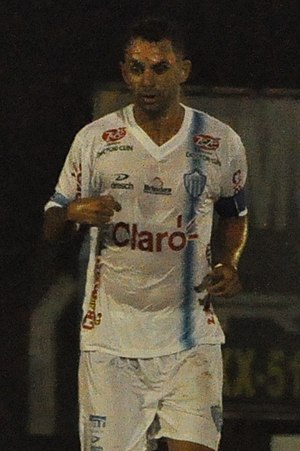
Magrão
Magrão er en tidligere brasiliansk fodboldspiller.